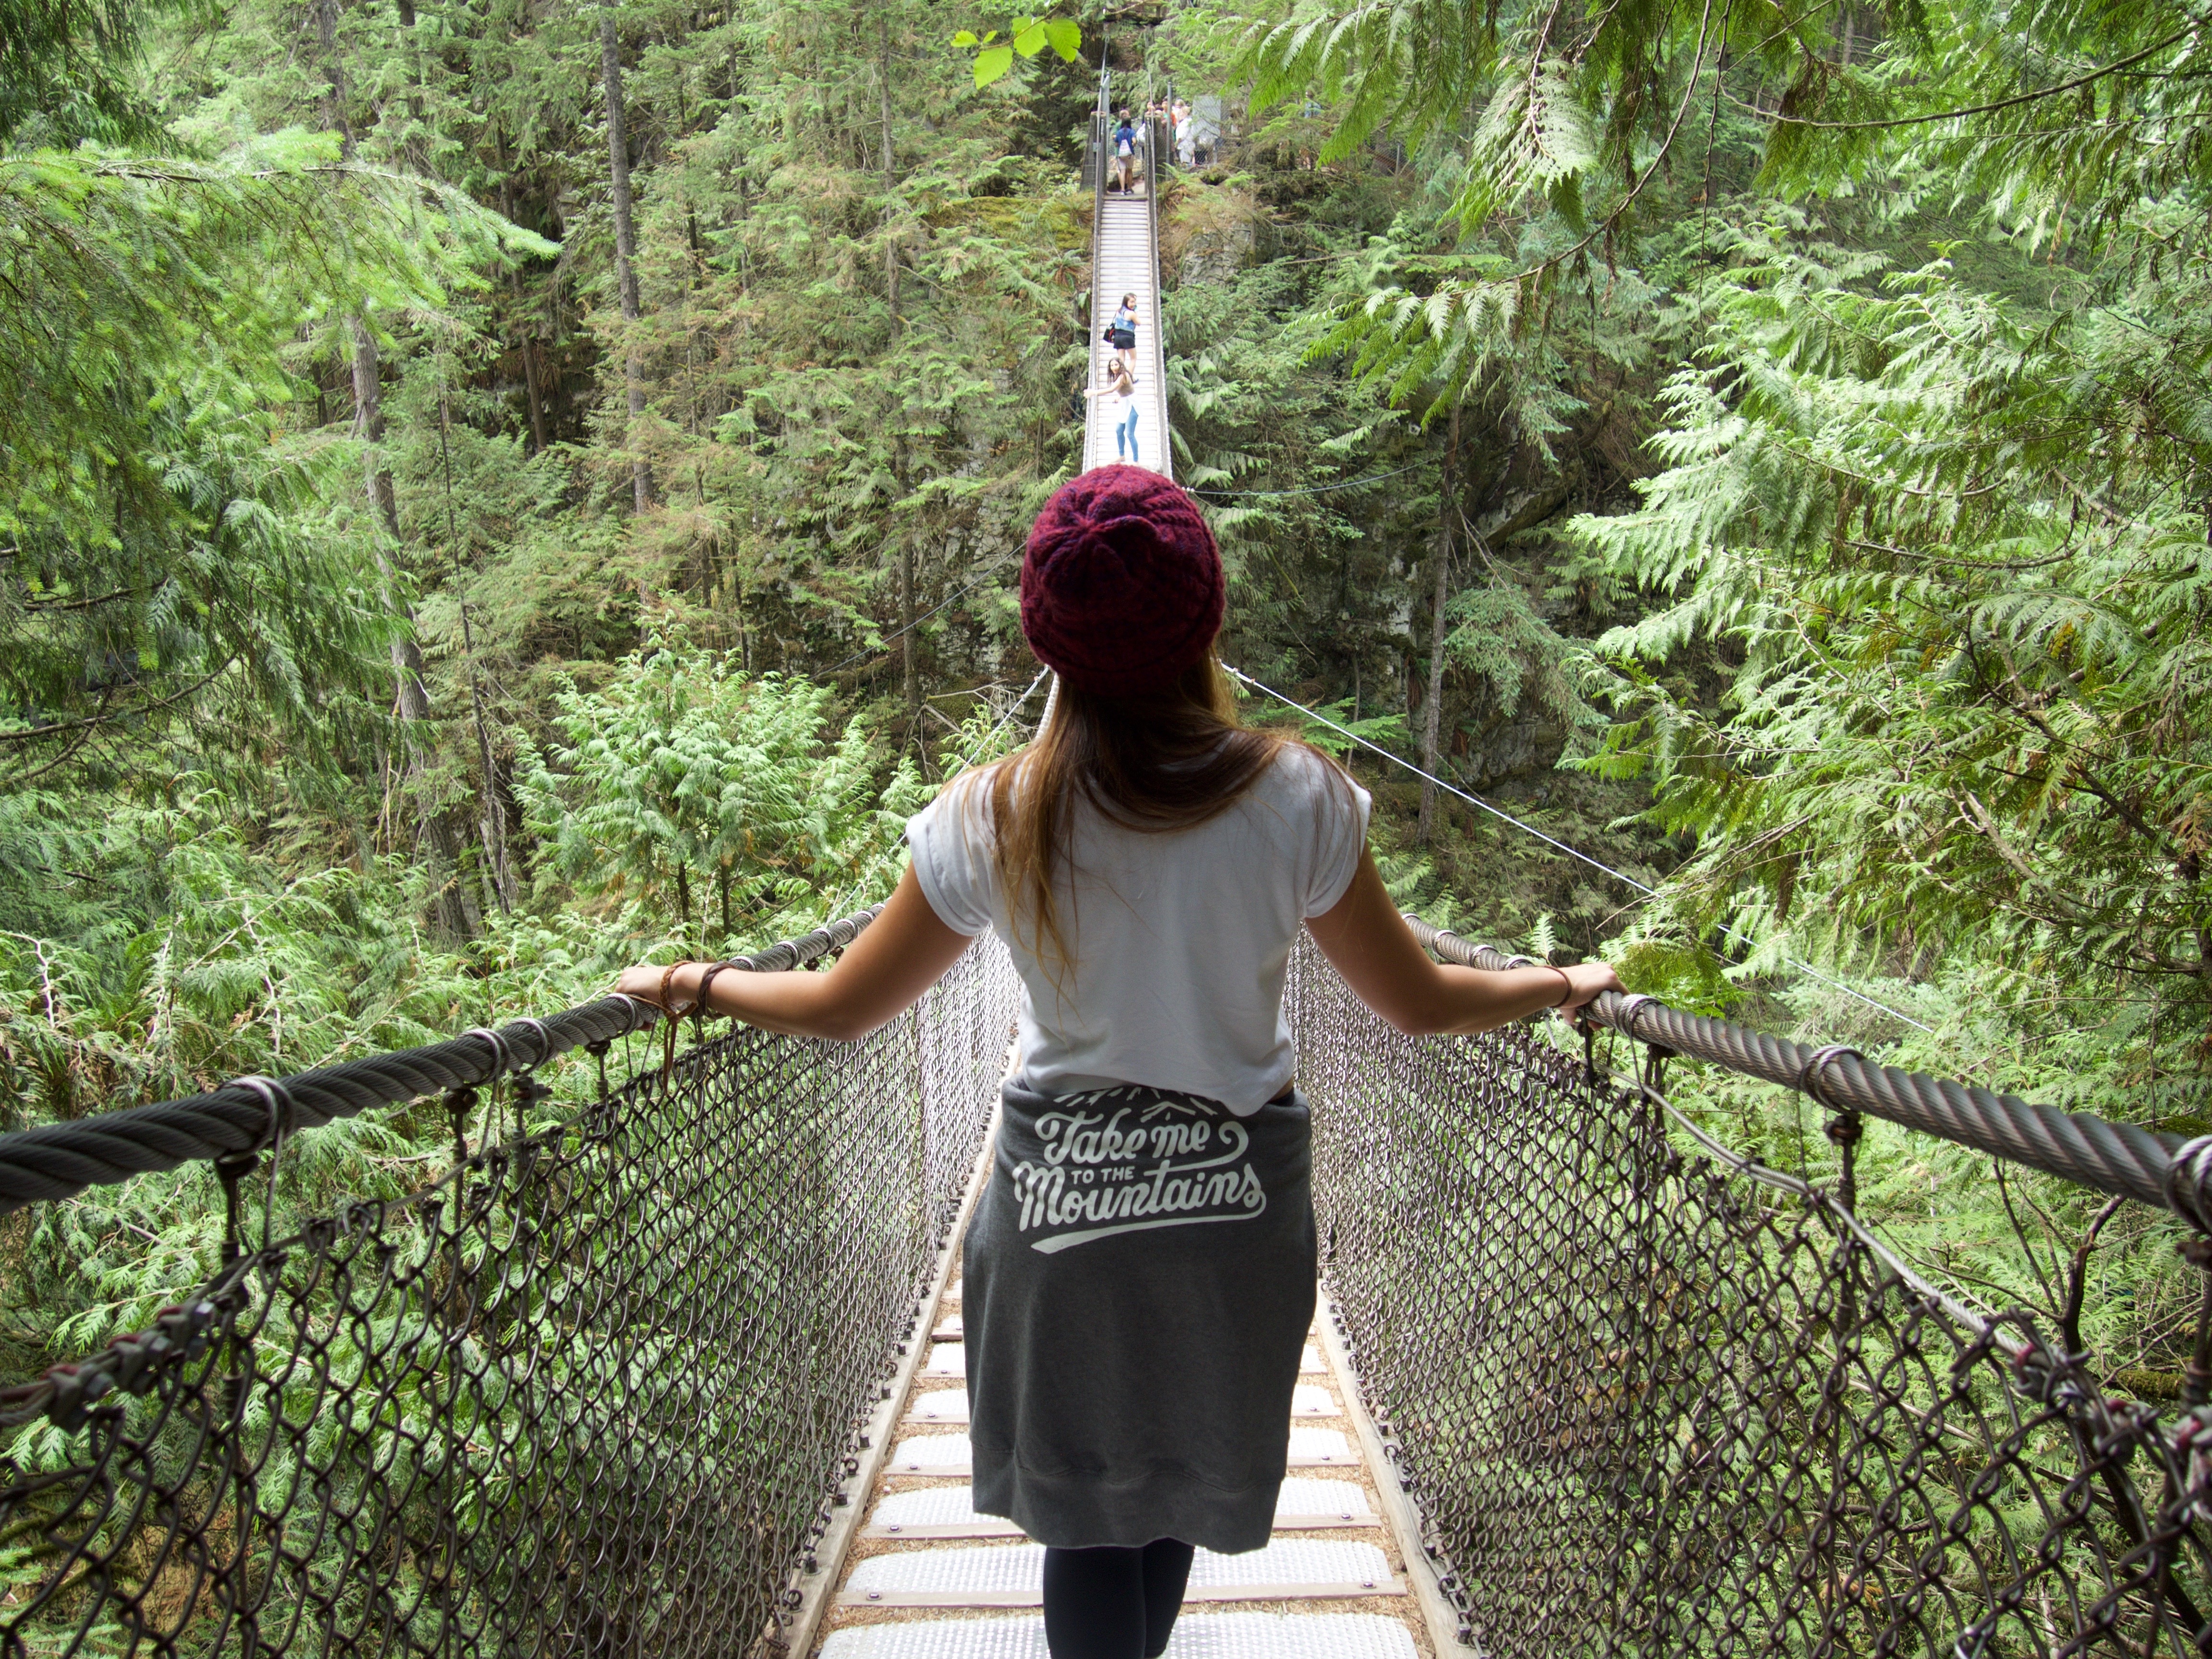
tree, forest, walking, trail, adventure, jungle, rainforest, abseiling, woody plant